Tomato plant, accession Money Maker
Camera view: horizontal (90 deg, fisheye); turntable rotation: 30 degrees
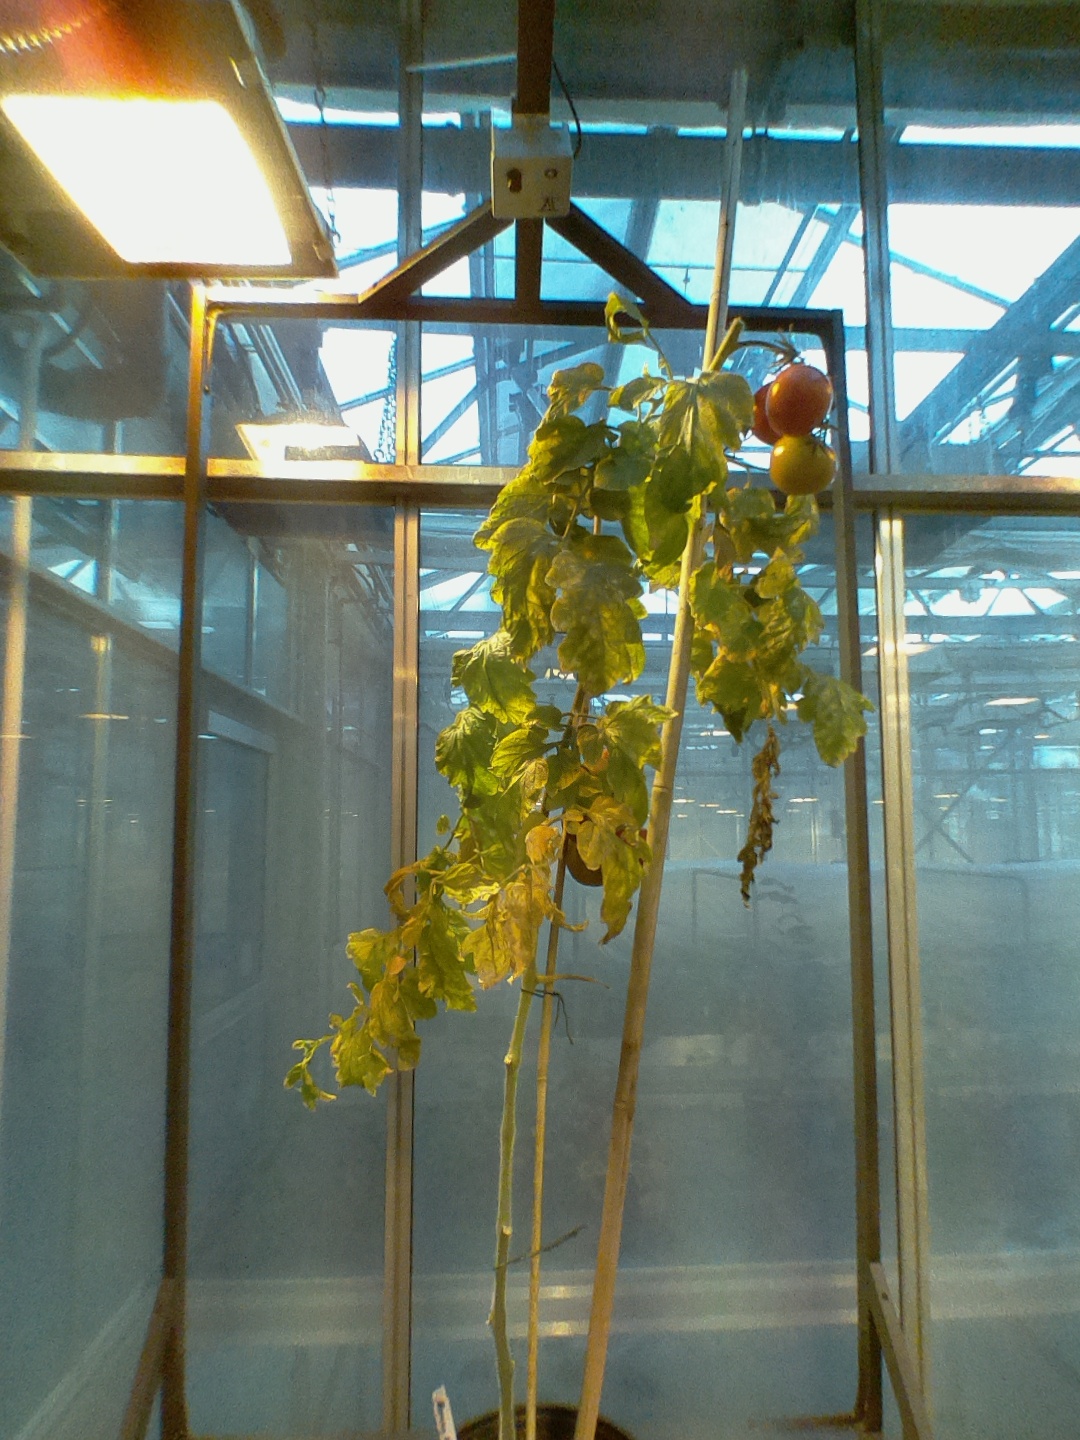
BBCH growth stage 86: 60%-70% of fruits show typical fully ripe color